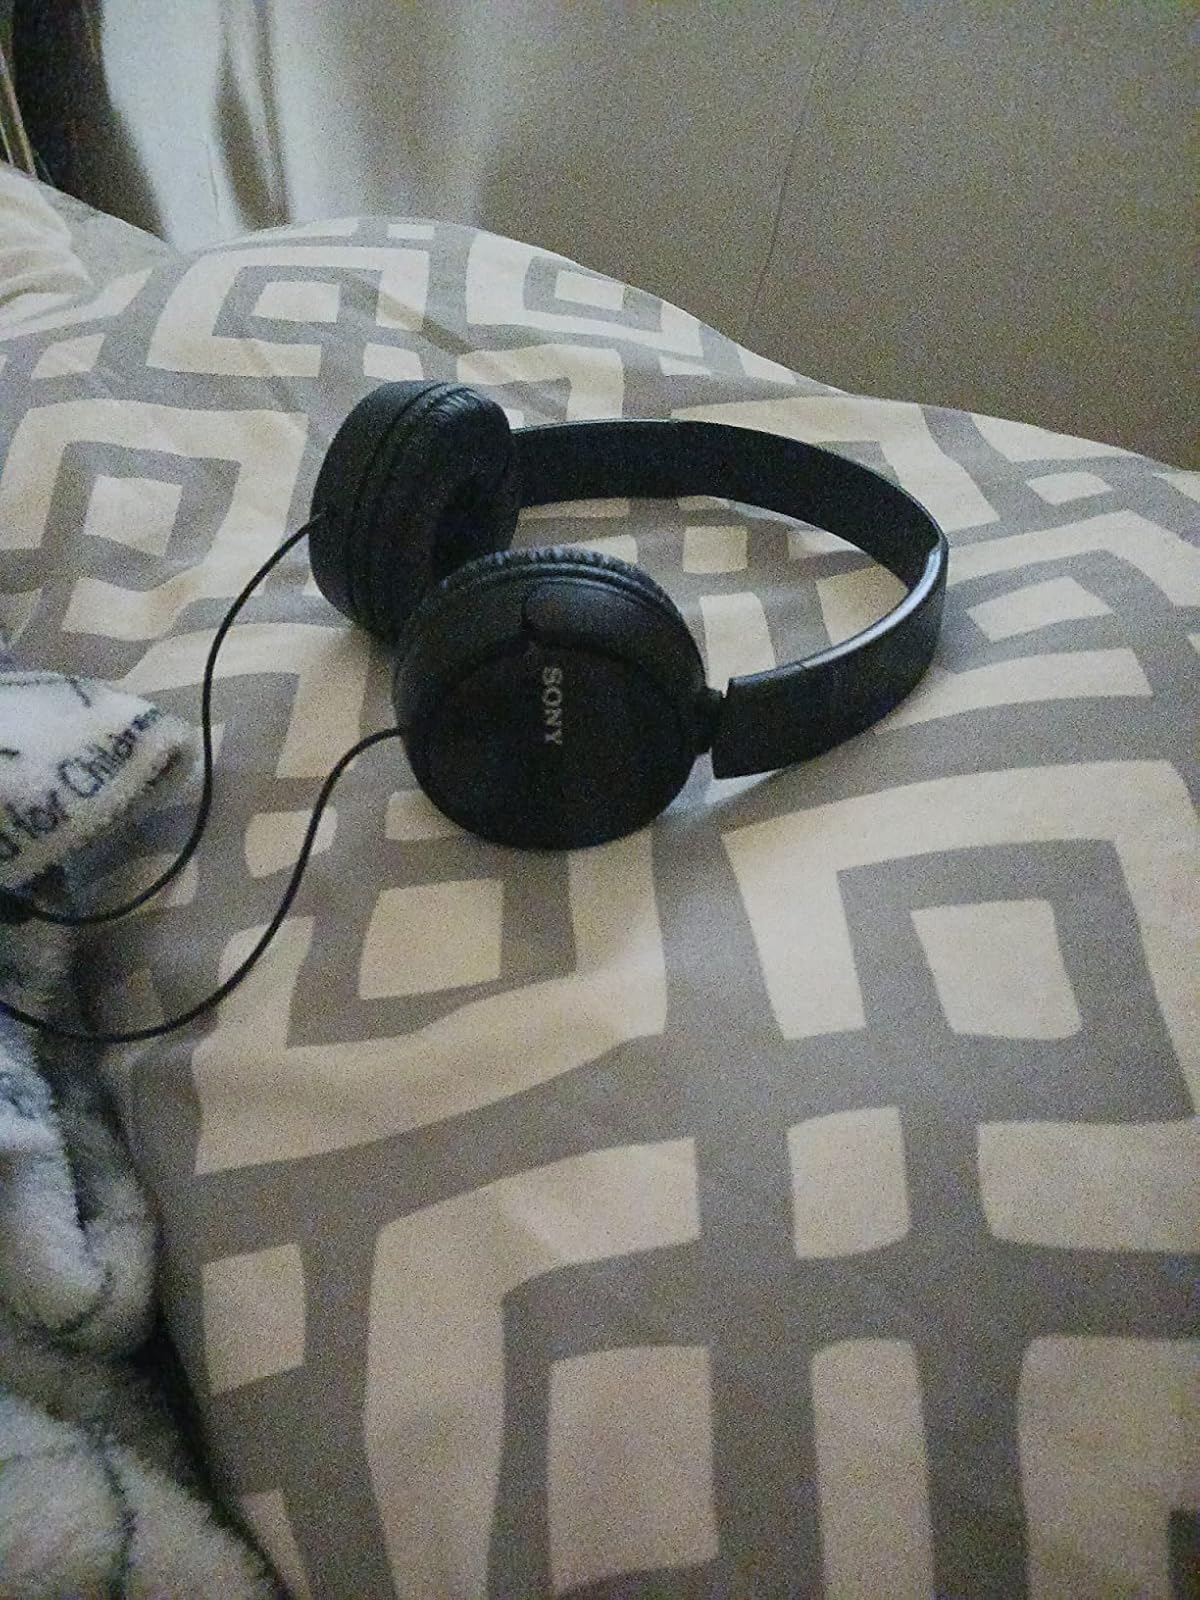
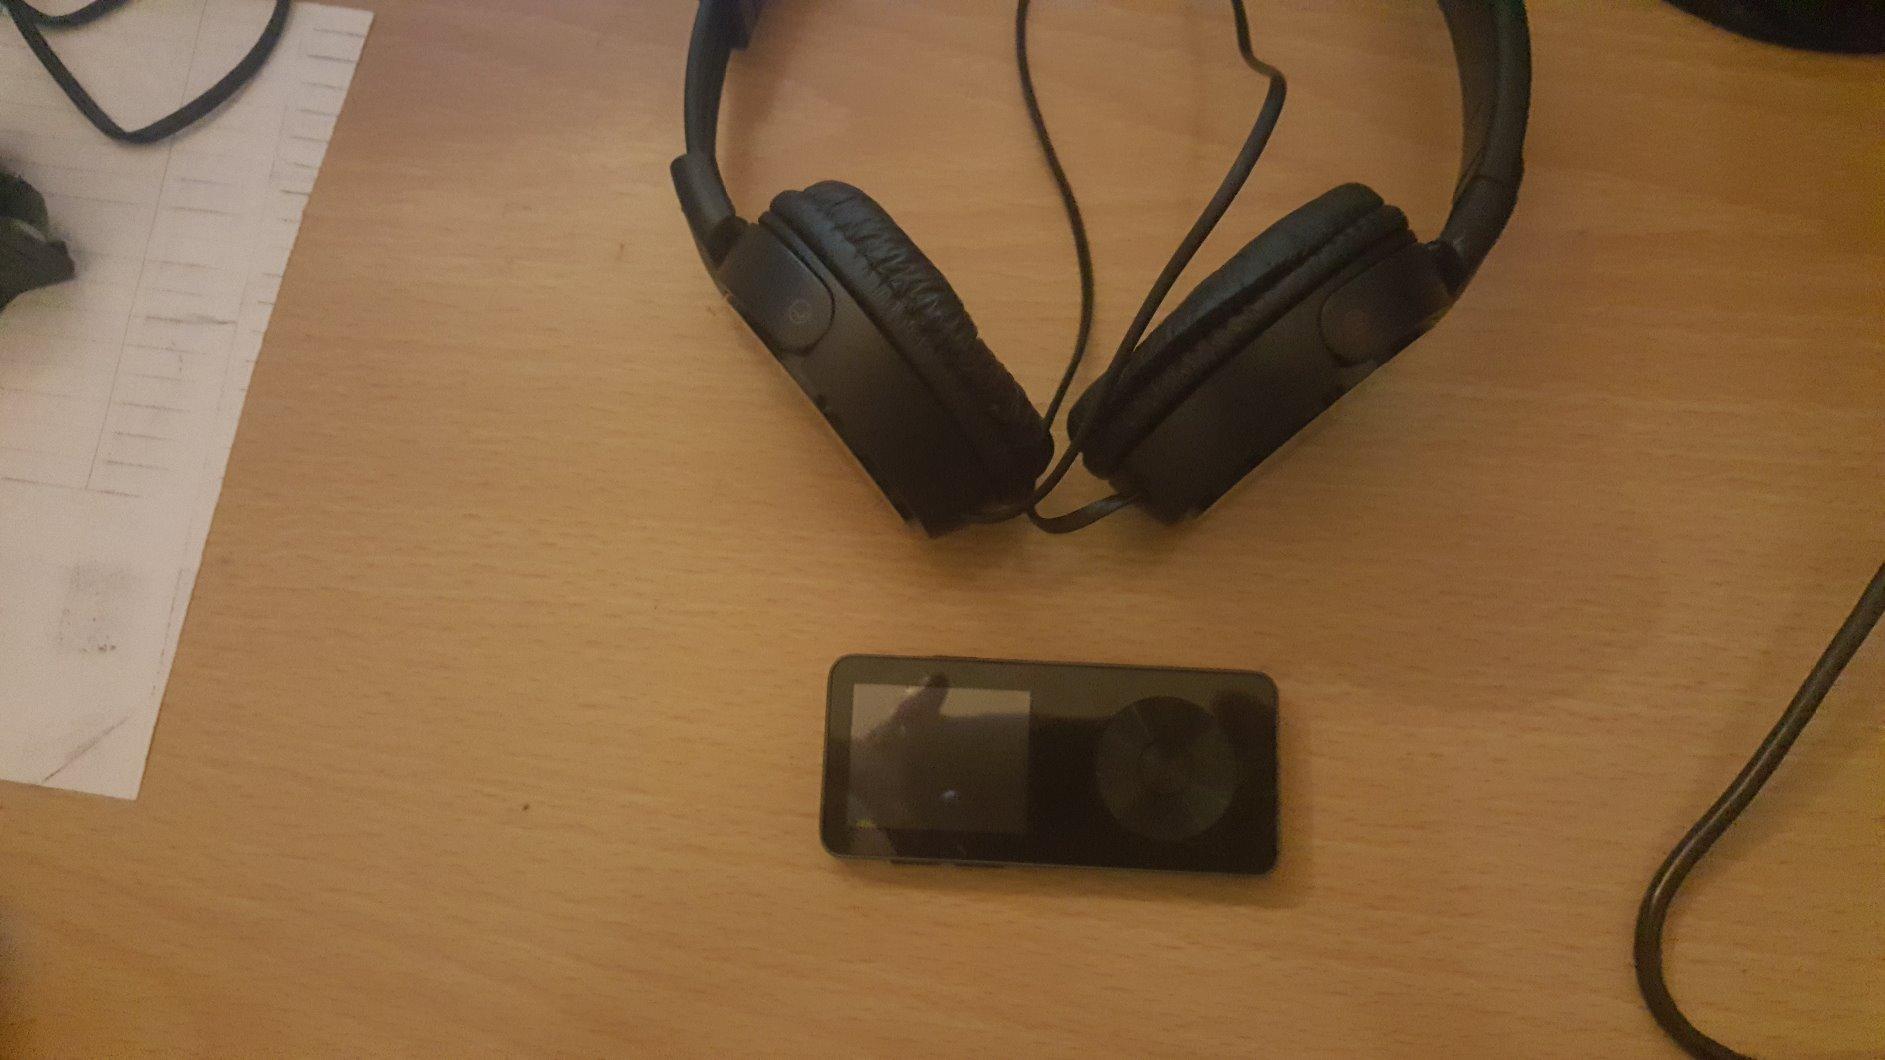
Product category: headphones
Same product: no